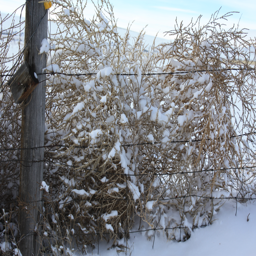
a flurry along the fence ...